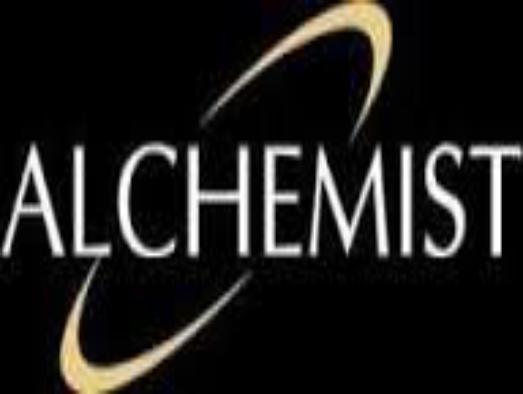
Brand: Alchemist
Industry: Clothes